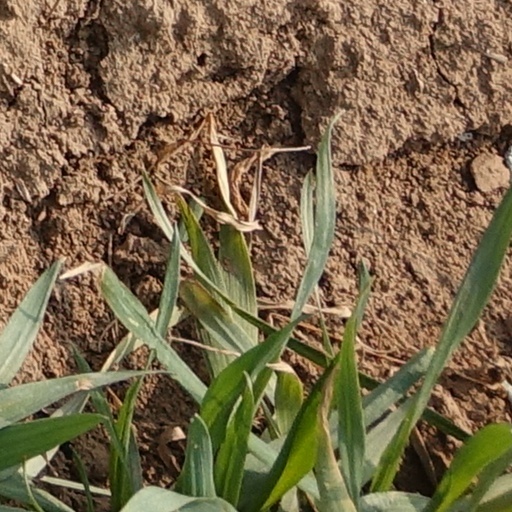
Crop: wheat